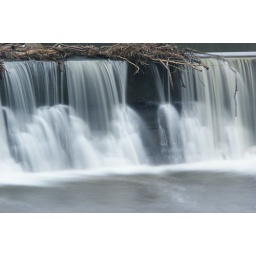
5 Second Slow shutter speeds showing water flowing over the Horse shoe weir on River Derwent at Belper